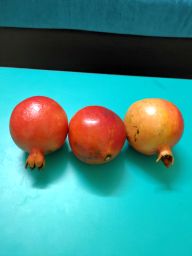
Fruit: Pomegranate
Quality: Good